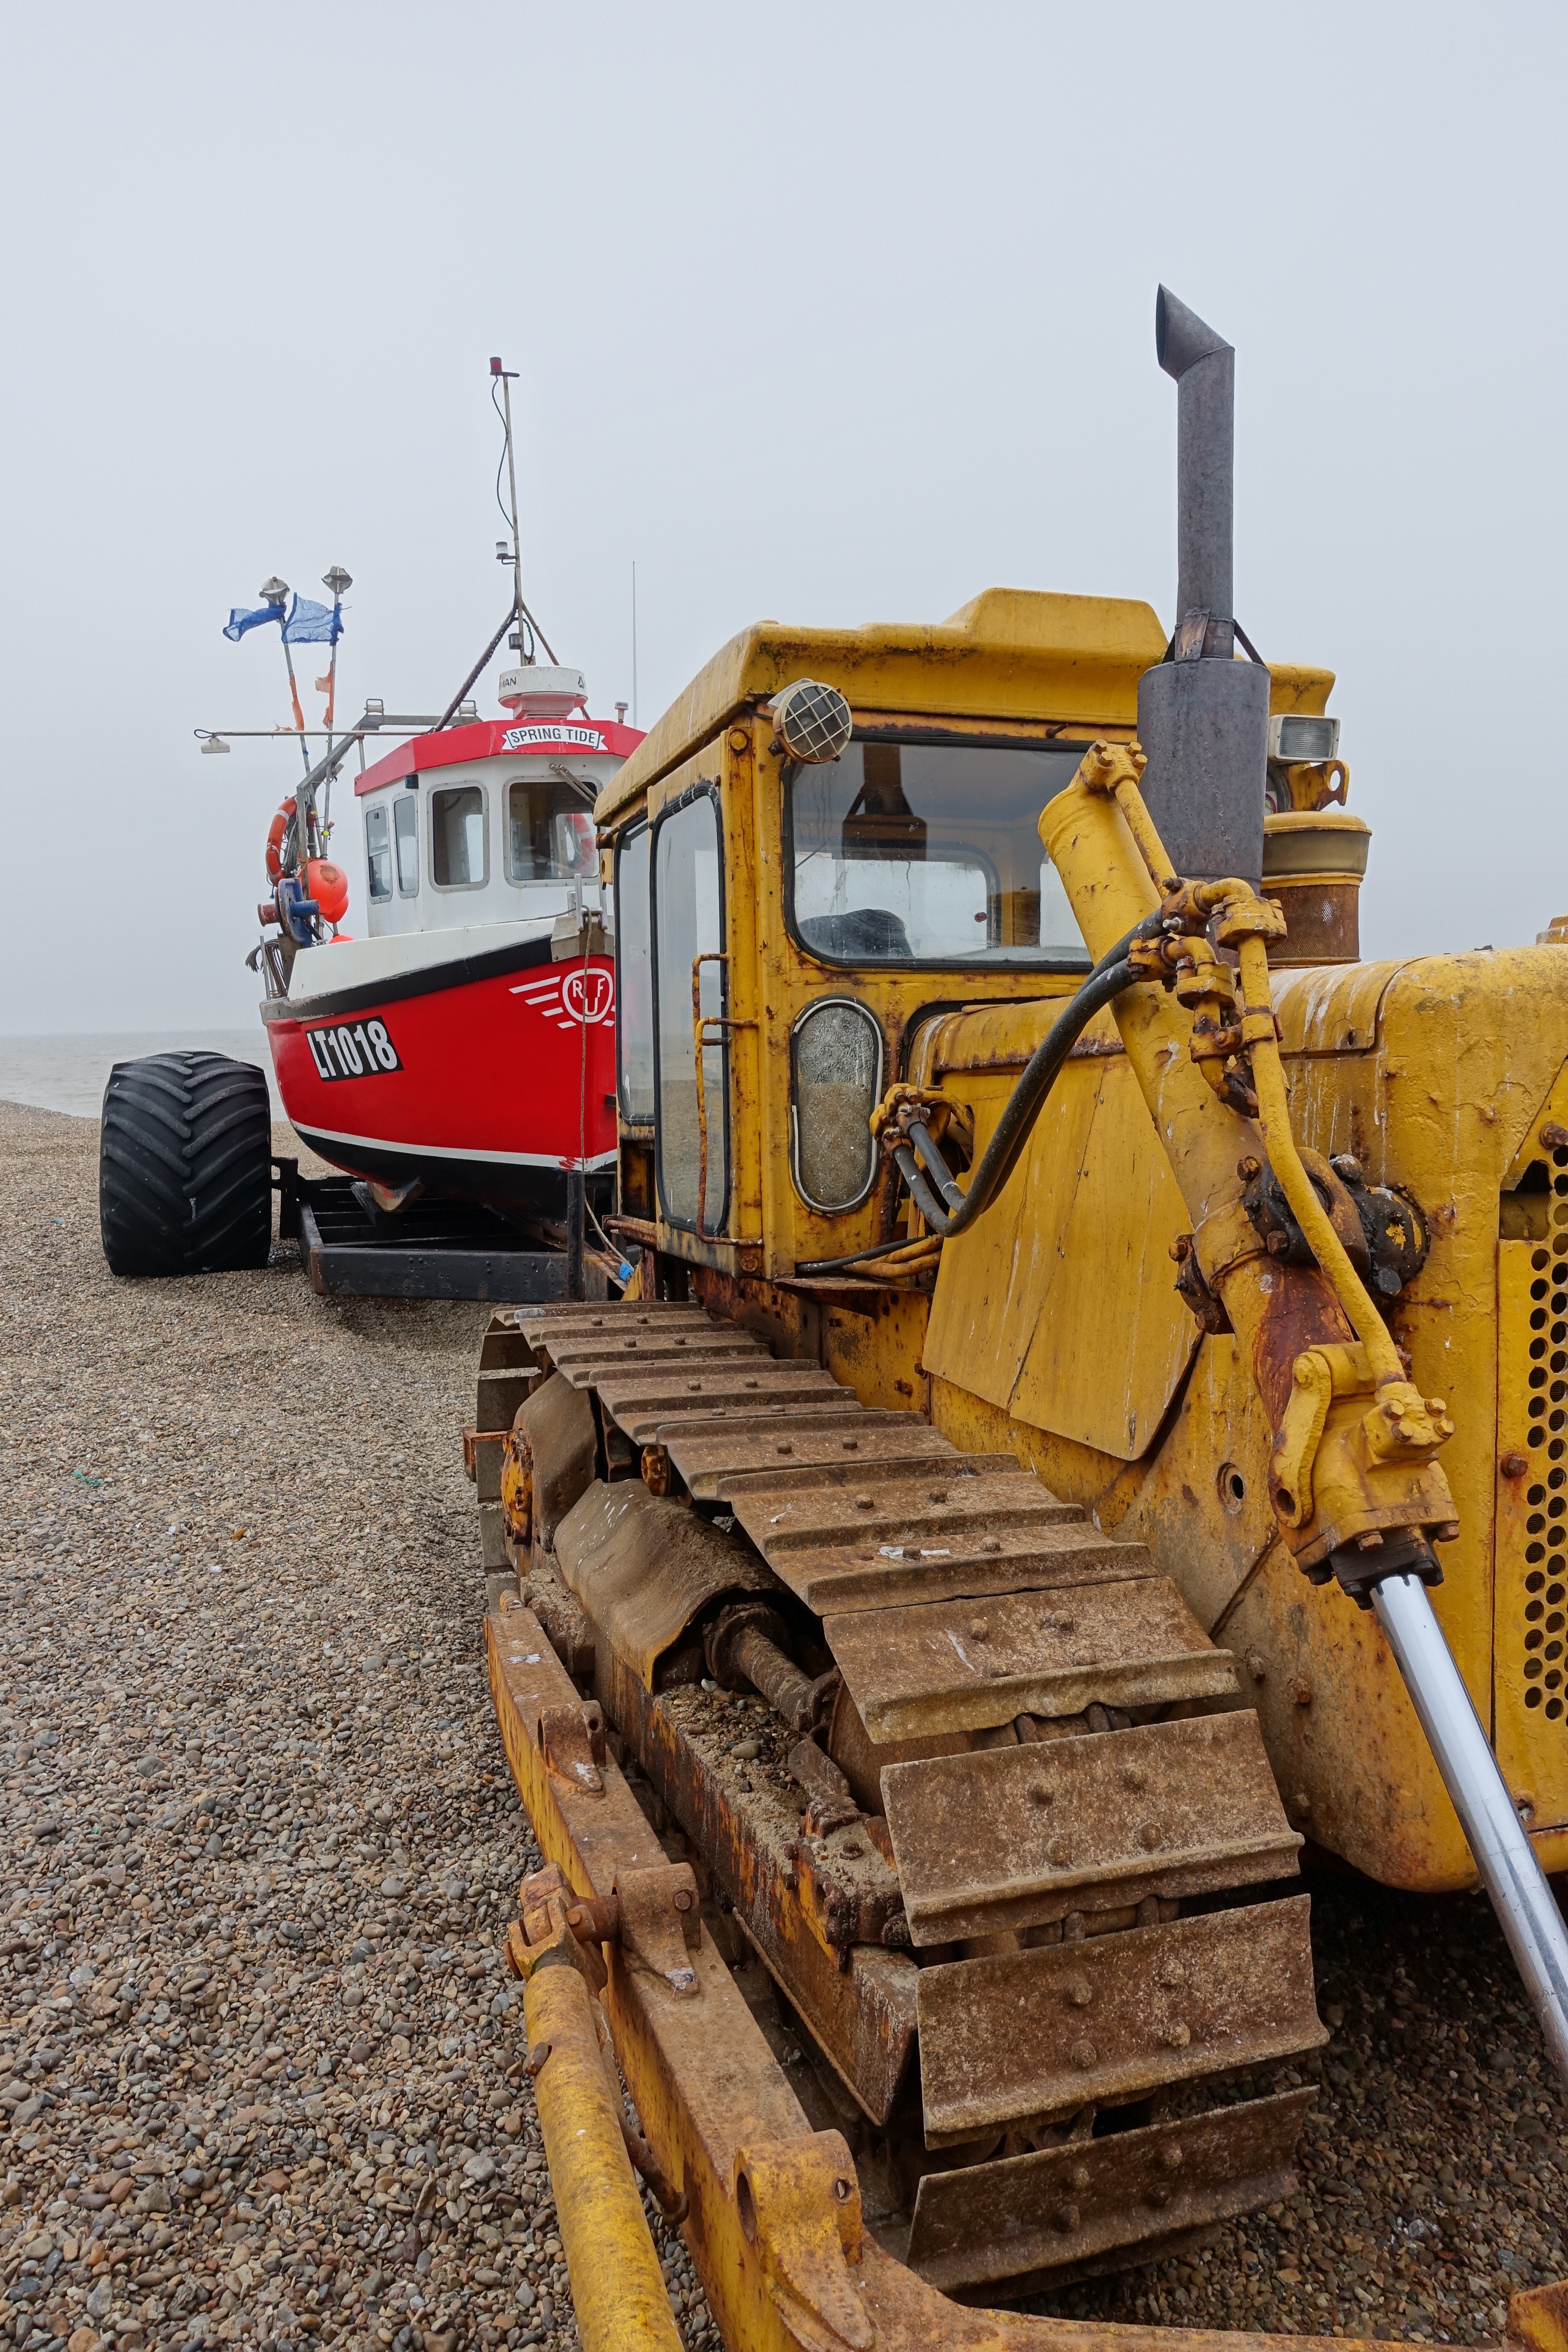
track, boat, tractor, ship, asphalt, seaside, transport, vehicle, fishing, bulldozer, locomotive, construction equipment, tractor trailer